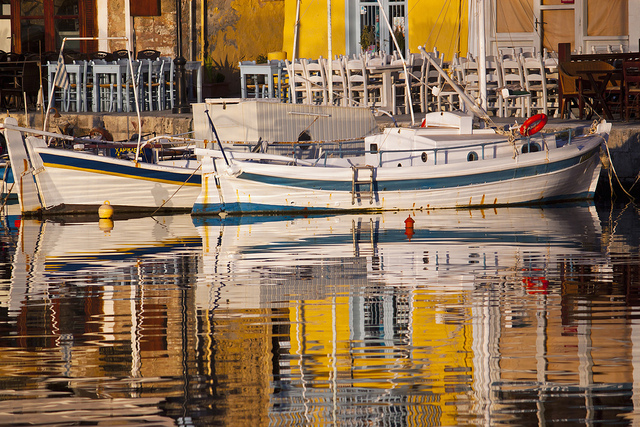
user: Given an image and a question. Answer the question in a short answer. Question: How deep is this water? Short Answer:
assistant: 15 feet